Robert Adam (architect, born 1948)

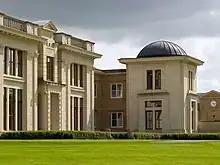
Ashley Park in Hampshire, photo by Paul Barker

Adam designed Oxford University’s Bodleian Art, Archaeology and Ancient World Library, which opened in 2001 and incorporated Oxford's Ashmolean Museum collections. The principal building is a circular library, with a smaller circular entrance onto the street, and attached wings arranged around internal courtyards. His design referenced ancient Greek architecture, specifically the Temple of Apollo at Bassae.